Aquaria (video game)

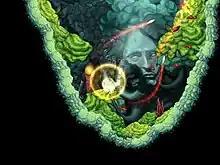
An aquatic humanoid woman surrounded by a light flare. Energy projectiles stream from her towards several small red creatures. Plants and rock formations are seen around her and in the background.

As the game opens, Naija has lost almost all of her memories, and is unaware of the world outside of her home as she "lives as a simple creature". The player is told this in voice-over narrations in the form of a story told by a future Naija. These narrations serve as the primary source of information about Naija throughout the game, though there are occasional cutscenes. After being confronted by a shadowy figure and being shown a series of flashbacks she does not understand, Naija awakens. Feeling loneliness as the only member of her species, Naija decides to explore the world around her. As the player explores, Naija discovers more and more about the history of the world, "Aquaria", and about her own past. The player is not forced to go through the plotline in a set sequence. The only limiting factor is physical barriers such as areas that can be accessed only by using a specific form. Combinations of these physical limitations place some plot elements later in the game. The narrative for the majority of the game is centered on Naija's exploration of a series of ruined civilizations that she finds, each with a large monster in them. These civilizations make up the different regions of the game.